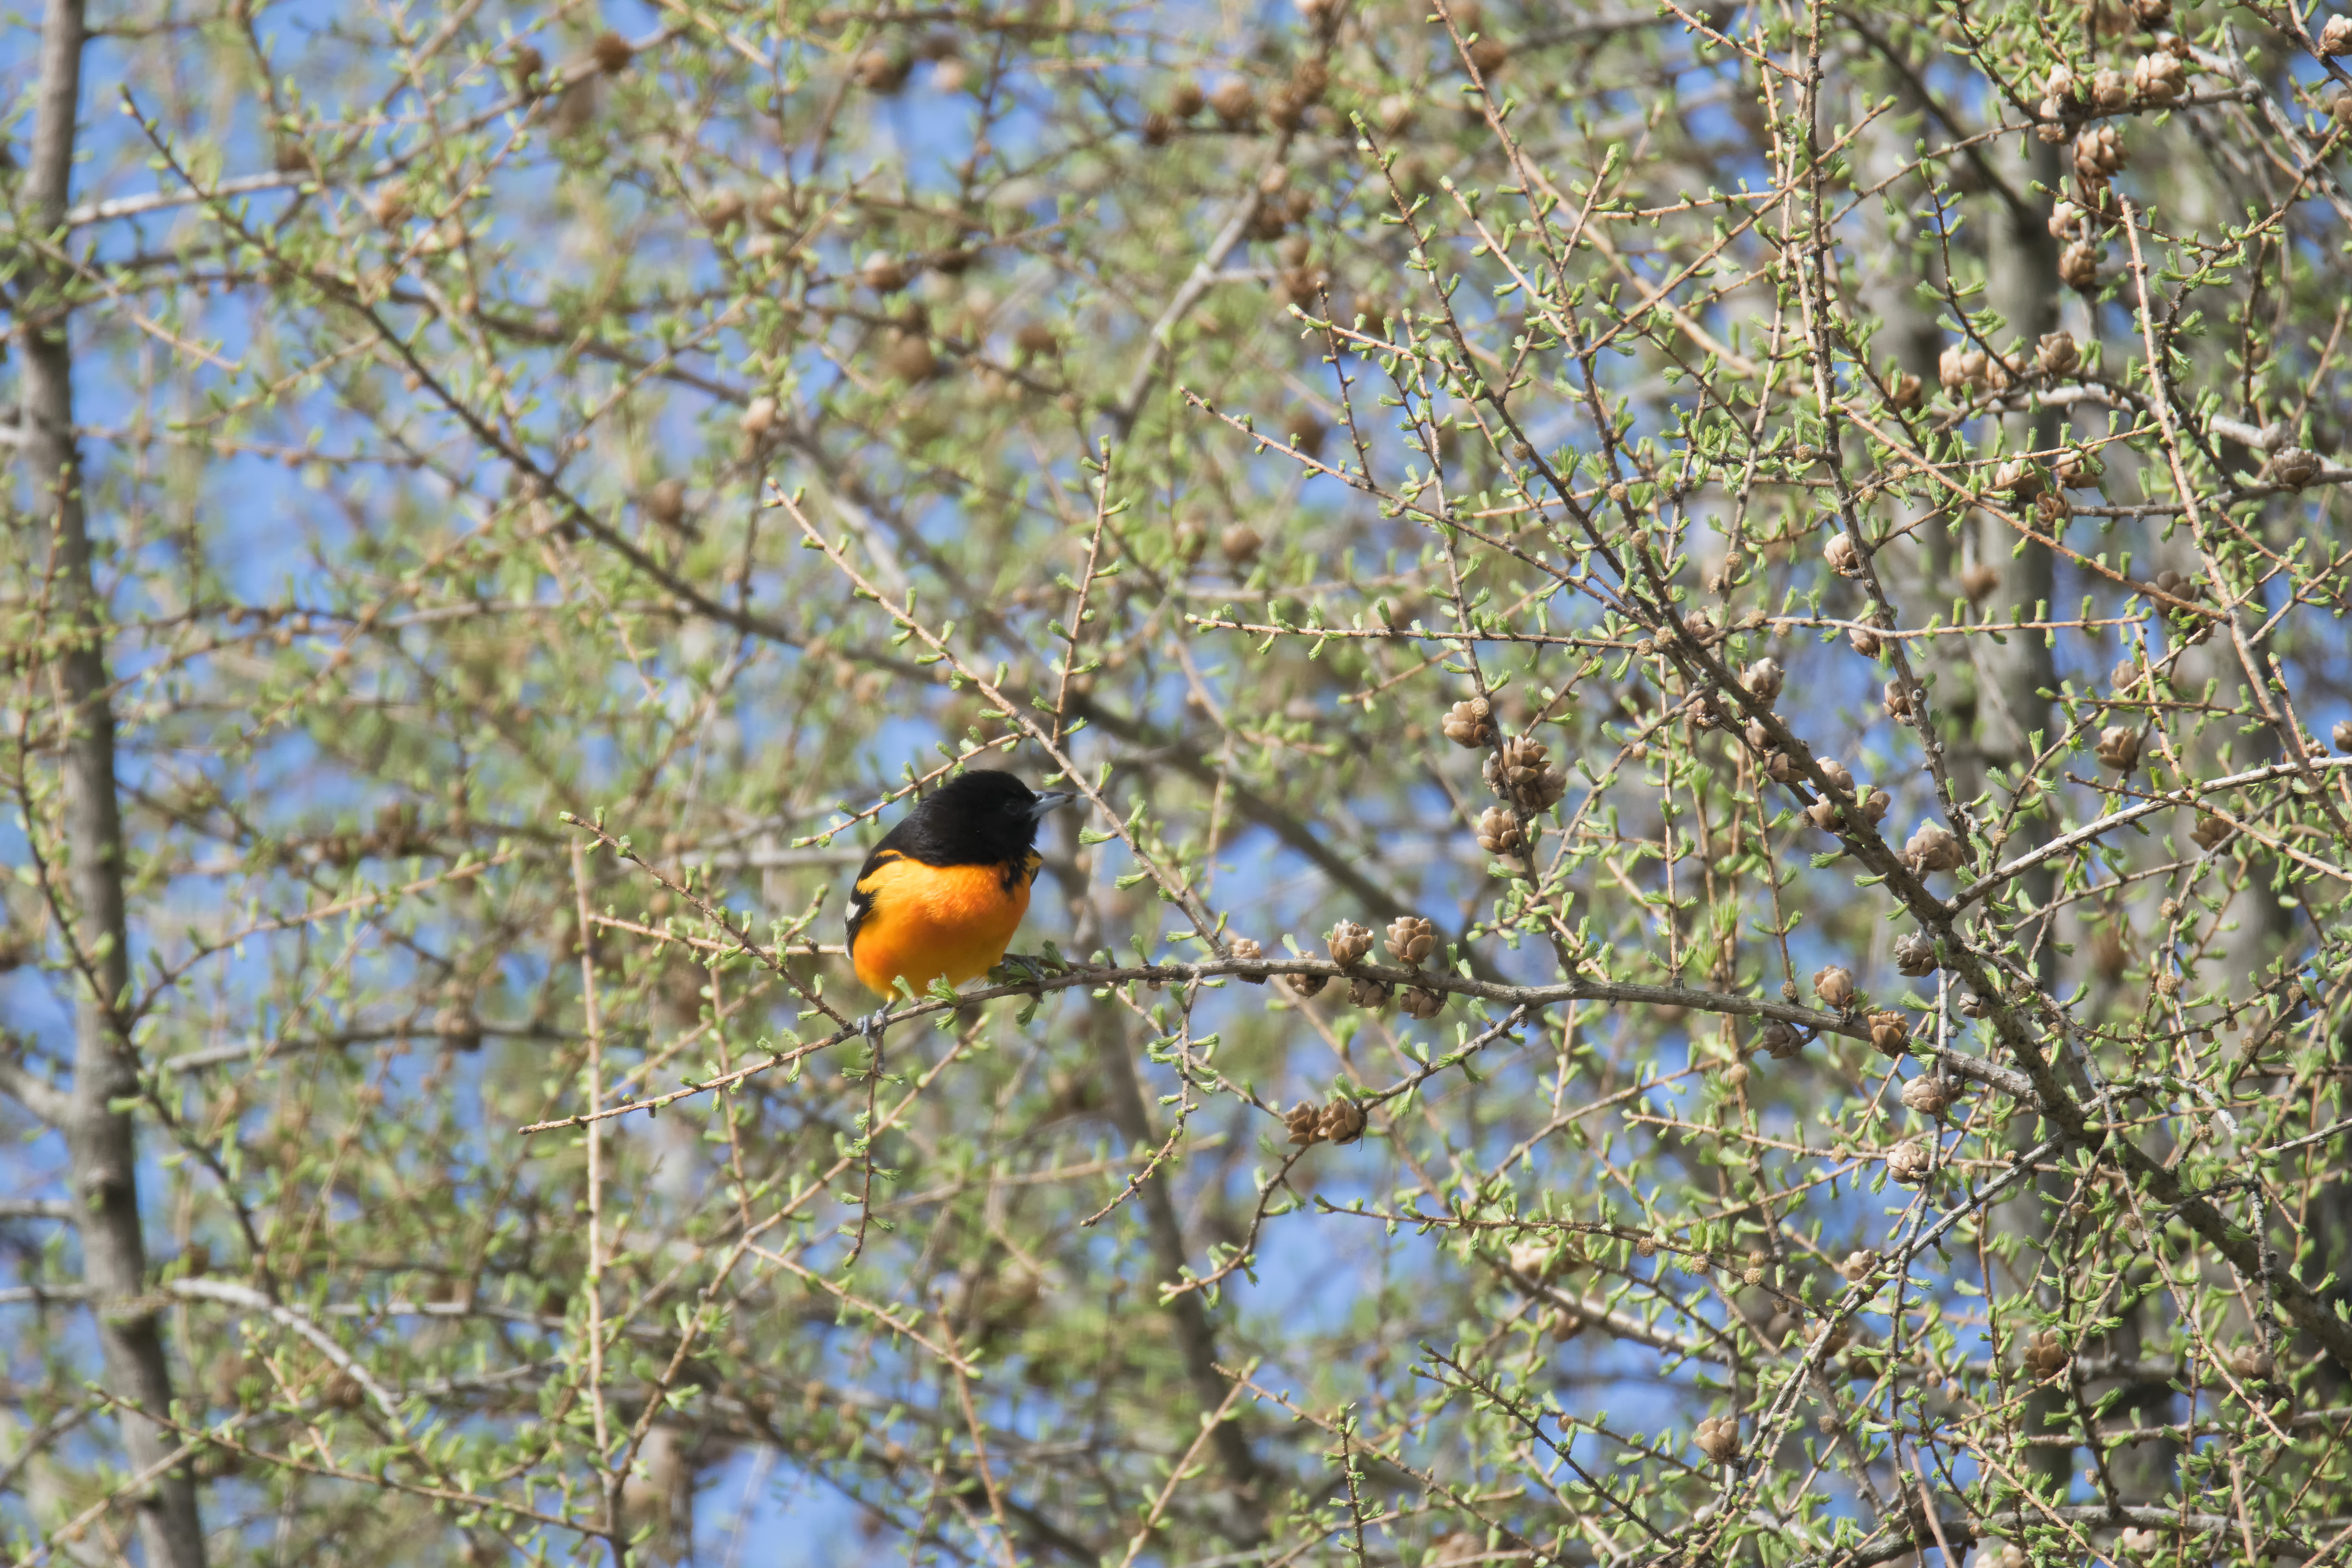
tree, nature, branch, blossom, bird, plant, leaf, flower, wildlife, spring, produce, insect, autumn, botany, flora, season, fauna, de, canada, quebec, baltimore, sherbrooke, oiseau, oriole, woody plant